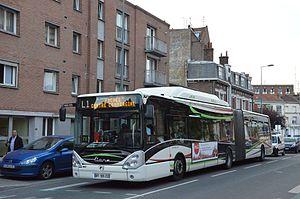
Irisbus Citelis 18 n°8617 à la Porte de Douai, sur le réseau Transpole de Lille.
Les transports en commun de la Métropole Européenne de Lille sont assurés par différents modes et desservent les communes de l'agglomération de Lille. La majorité des trajets est assuré par Ilévia.
Le réseau LIANE est un réseau de bus à haut niveau de service exploités conjointement par Ilévia et Trans Val de Lys dans la métropole lilloise.